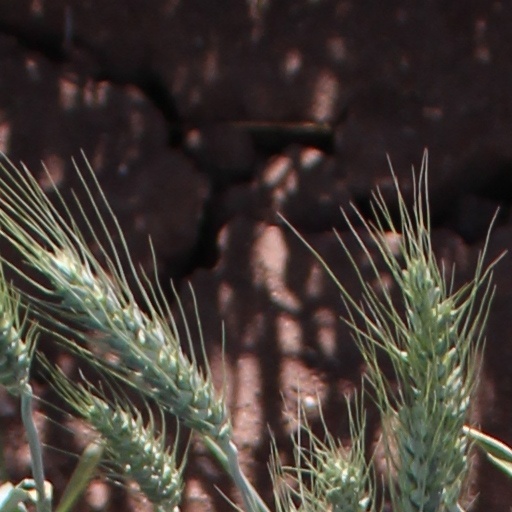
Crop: wheat